Huay Pu Keng

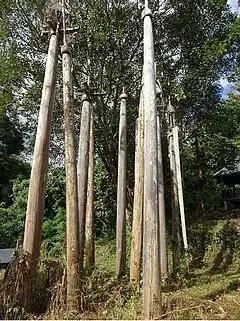
Kayen New Year Site in nearby forest

Kay Htoe Boe is the Karenni's most important annual religious festival, which is also celebrated in Huay Pu Keng.